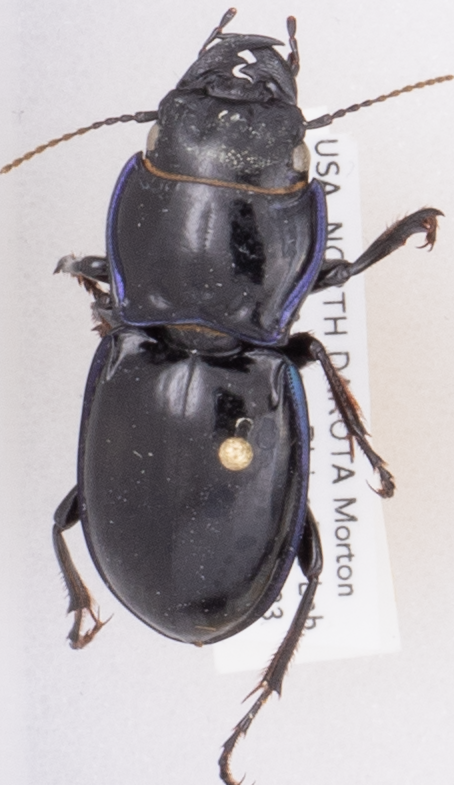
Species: Pasimachus elongatus
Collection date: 2019-08-20
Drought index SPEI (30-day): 0.362
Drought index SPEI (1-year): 1.13
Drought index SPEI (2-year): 0.944